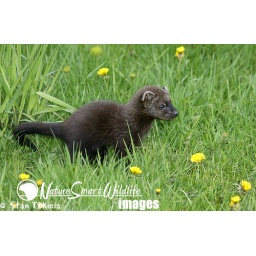
Fisher (Martes pennanti), running in grass with dandelions, taken in Sandstone, MNUnder controlled conditions